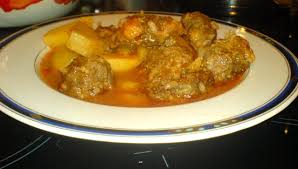
Yemek: izmir_kofte